Jamie Farr

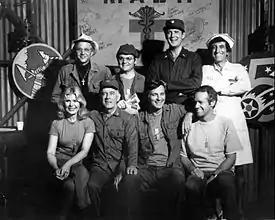
Cast of "M*A*S*H" (1977)

Like Farr, the character of Klinger was a Lebanese-American from Toledo, which gave Farr the freedom to pepper references about the town into his dialogue. He frequently mentioned hot dogs from Tony Packo's Cafe and was a fan of the baseball team, the Toledo Mud Hens. Klinger was promoted to the company clerk's position later in the series and gradually stopped wearing women's clothes. This was done for two reasons: first, to show Klinger's respect for his new role and his increased maturity; and second, because Farr didn't want his two young children to be teased about their father wearing dresses on TV. By the end of the show, only Alan Alda, who played Hawkeye Pierce, and Loretta Swit, who played Margaret "Hot Lips" Houlihan, had appeared in more "M*A*S*H" episodes than Farr. Farr was also the sole cast member who had actually served in Korea, and the dog tags he wore as Klinger were his own from his time in the service.